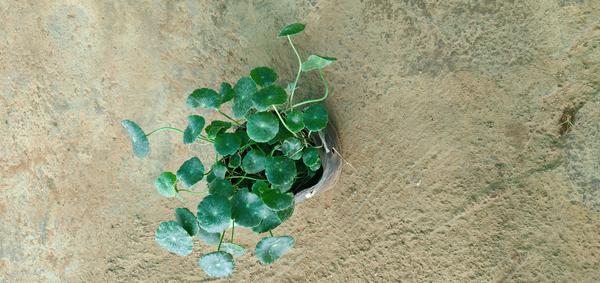
Plant: Brahmi